Italian war crimes

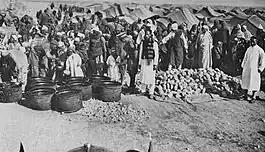
Libyan prisoners in the El Agheila concentration camp

In 1923, Benito Mussolini embarked upon a pacification of Libya campaign to consolidate control over the Italian territory of Libya and Italian forces began to occupy large areas of Libya in order to allow Italian colonists to rapidly settle in it. They were met with resistance by the Senussi who were led by Omar Mukhtar. Civilians suspected of collaboration with the Senussi were executed. Refugees from the fighting were subject to bombing and strafing by Italian aircraft. In 1930, in northern Cyrenaica, 20,000 Bedouins were relocated and their land was given to Italian settlers. The Bedouins were forced to march across the desert into concentration camps. Starvation and other poor conditions in the camps were rampant and the internees were used for forced labour, ultimately leading to the death of nearly 4,000 internees by the time they were closed in September 1933. Accounts of war crimes and atrocities committed by Rodolfo Graziani’s forces report that they threw prisoners from high altitude planes, ran them over with tanks while they were still alive, raped and disemboweled women, indiscriminately bombarded villages with mustard gas, and did not spare women or children. It is estimated that 20,000 to 100,000 Libyans were killed from the period of 1929-1934 in total, via death marches, chemical gas attacks, and brutal conditions in desert concentration camps. The United Nations estimated that during the entire Italian colonial period, from 1912 to 1942, 250,000-300,000 Libyan civilians lost their lives under Italian colonialism. Ali Abdullatif Ahmida suggests this figure is higher, at 500,000.